Morten Morland

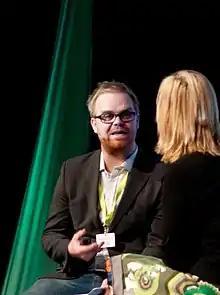
Morland in 2010

Morten Morland (born 1979) is a Norwegian political cartoonist working in the United Kingdom. Since 2002, his work is regularly featured in "The Times" newspaper.